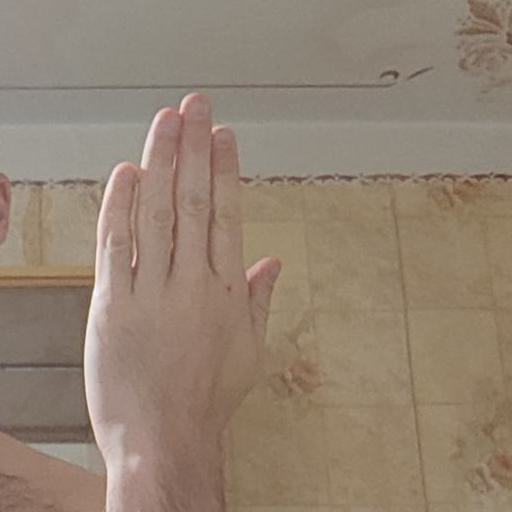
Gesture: stop_inverted